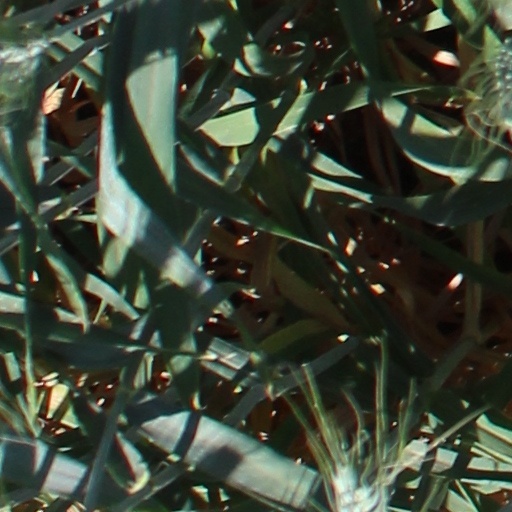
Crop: wheat